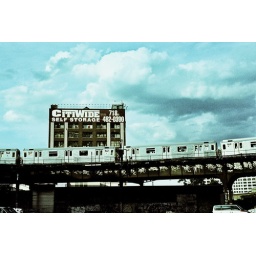
train above ground in LIC